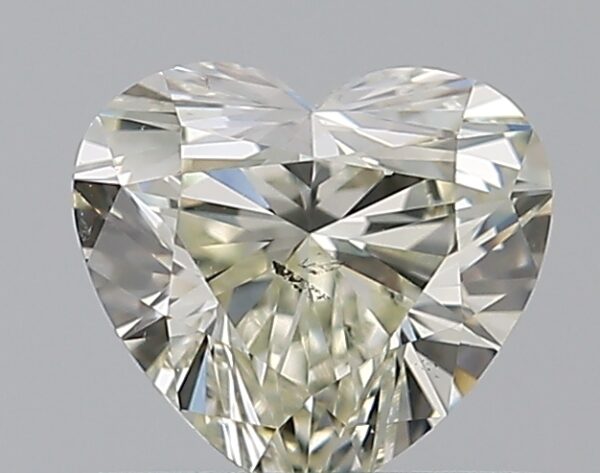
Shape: heart
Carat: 0.52
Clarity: SI1
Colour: L
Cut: EX
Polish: EX
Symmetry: EX
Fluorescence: F
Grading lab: GIA
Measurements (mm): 4.96 x 5.47 x 3.19